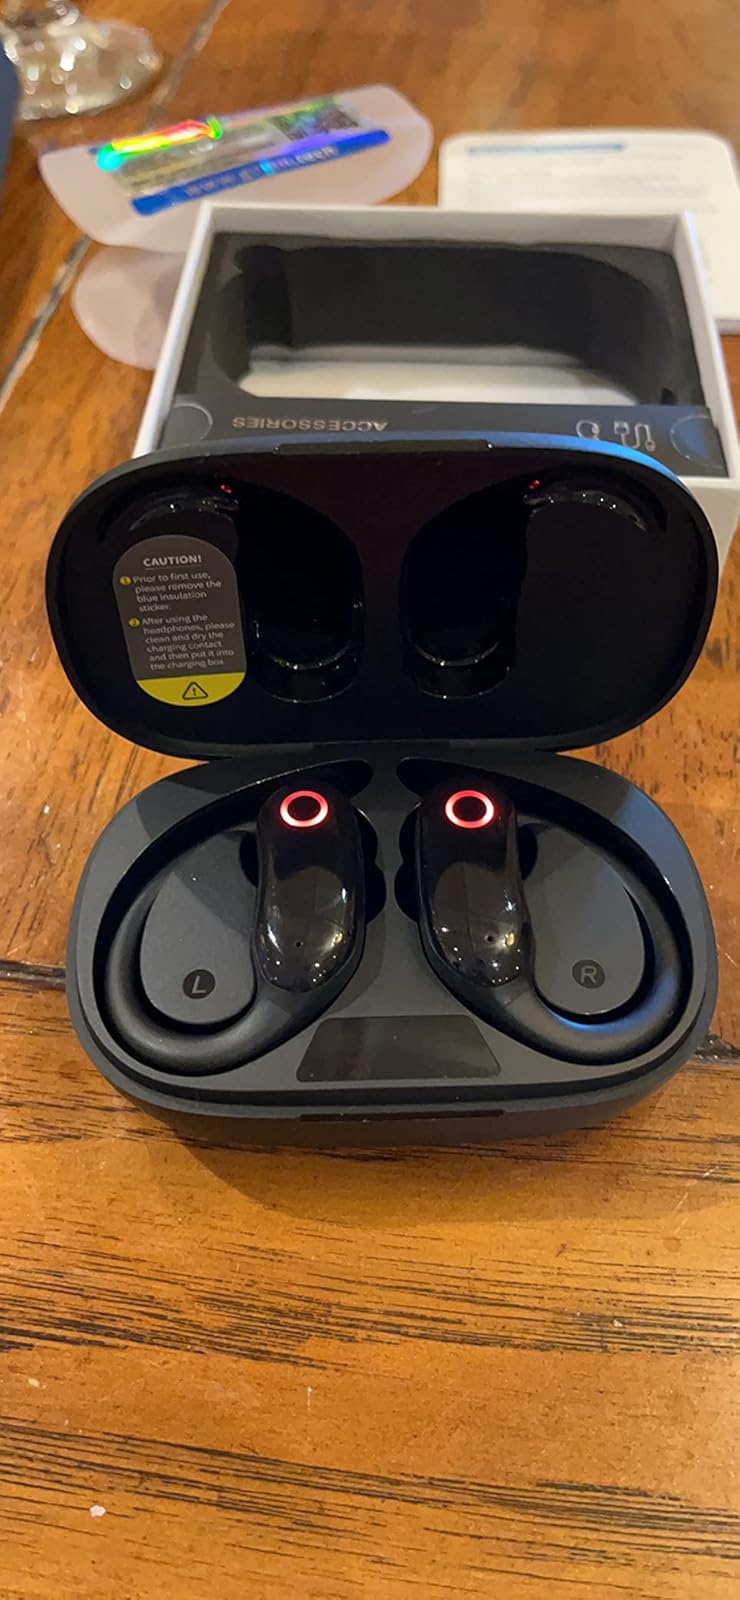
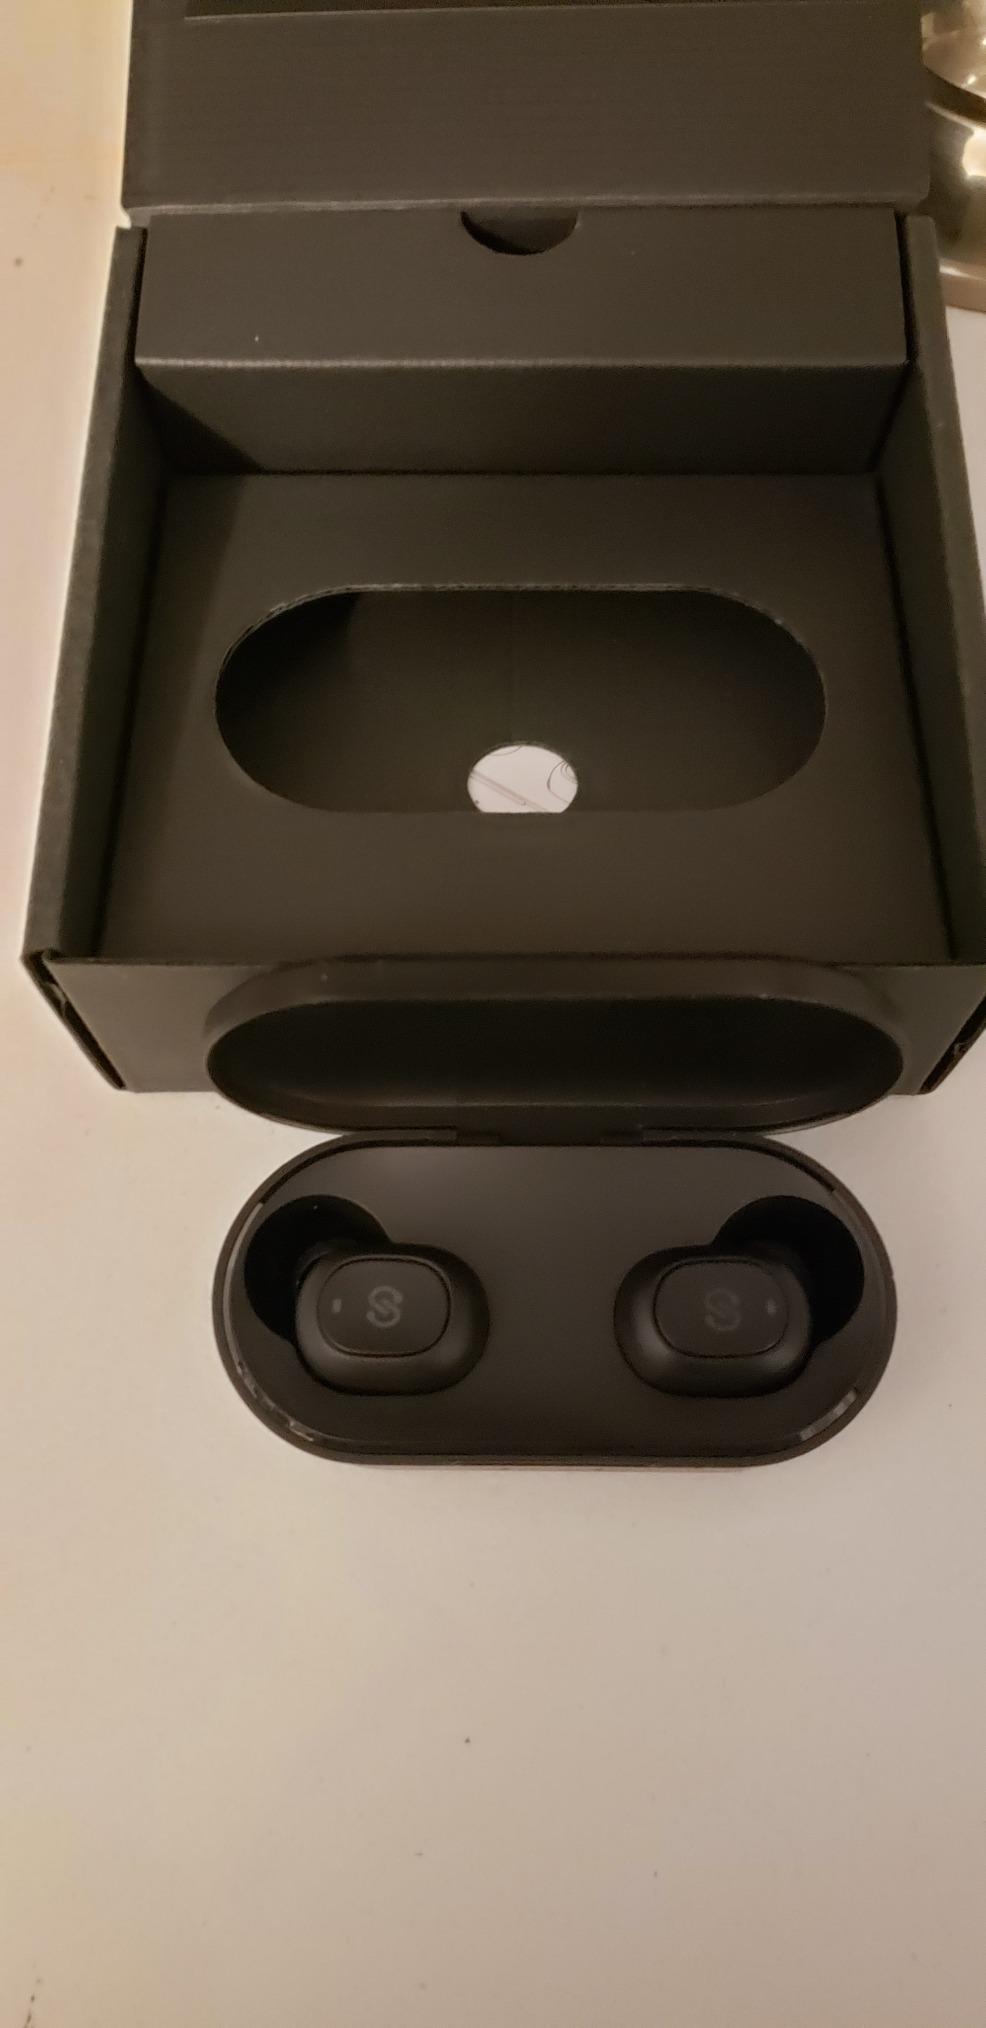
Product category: earbuds
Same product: no